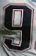
Number: 9